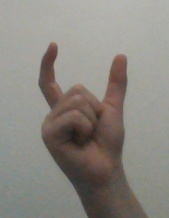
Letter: nun